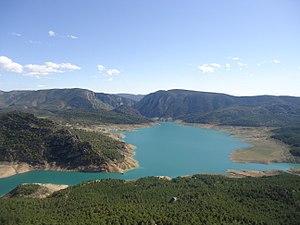
Le barrage de Canelles est un barrage hydroélectrique situé sur le cours de la Noguera Ribagorzana en Espagne et possédé par Endesa. Sa capacité est de 108 MW.